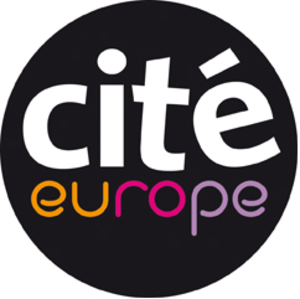
Le logo de la Cité de l'Europe
La Cité Europe est un centre commercial situé à Coquelles, dans le département du Pas-de-Calais, à proximité de la ville de Calais, du terminal Eurotunnel et de l'autoroute A16. Il est le plus important centre commercial de la région Hauts-de-France, fréquenté par de nombreux voyageurs journaliers ou en transit en provenance du Royaume-Uni, ainsi que par les habitants du Calaisis.